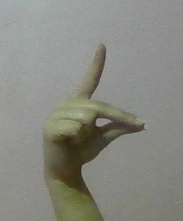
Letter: ta